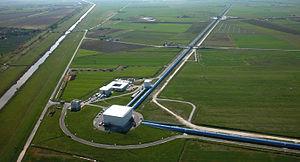
Virgo est un instrument scientifique géant construit à Santo Stefano a Macerata, un hameau de Cascina, près de Pise en Italie. La collaboration internationale associée comprend des laboratoires de cinq pays : la France et l'Italie, les Pays-Bas, la Pologne et la Hongrie. Le détecteur Virgo est un interféromètre de Michelson isolé des perturbations extérieures et dont chacun des bras mesure trois kilomètres de long. Virgo a pour but de réaliser la détection directe des ondes gravitationnelles prédites par la théorie de la Relativité Générale.